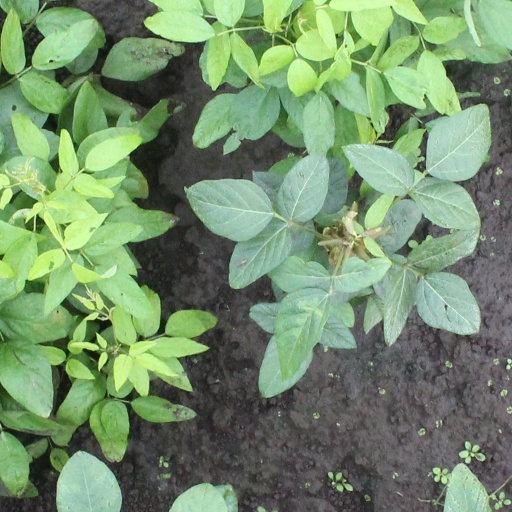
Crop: soybean